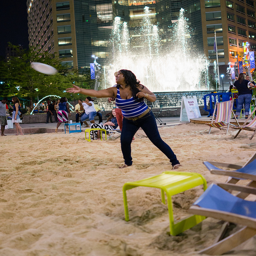
A woman is seen by a fountain on the beach throwing a frisbee
A woman on a sandy beach throwing a frisbee with a fountain and building behind her.
A women is throwing a Frisbee in the sand.
A woman is throwing a Frisbee in a sandy area in front of a fountain and a hotel.
A woman at a beach wearing jeans, throws a Frisbee.